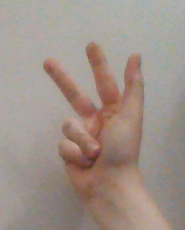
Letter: al